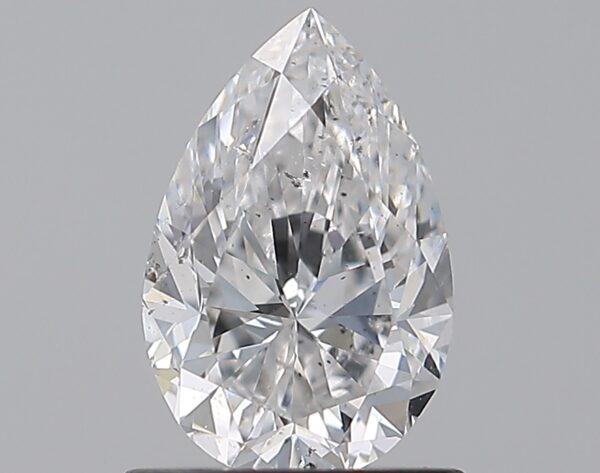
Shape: pear
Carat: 0.93
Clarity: SI1
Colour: D
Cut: EX
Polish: EX
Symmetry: EX
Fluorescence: M
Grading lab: GIA
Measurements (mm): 8.24 x 5.41 x 3.44